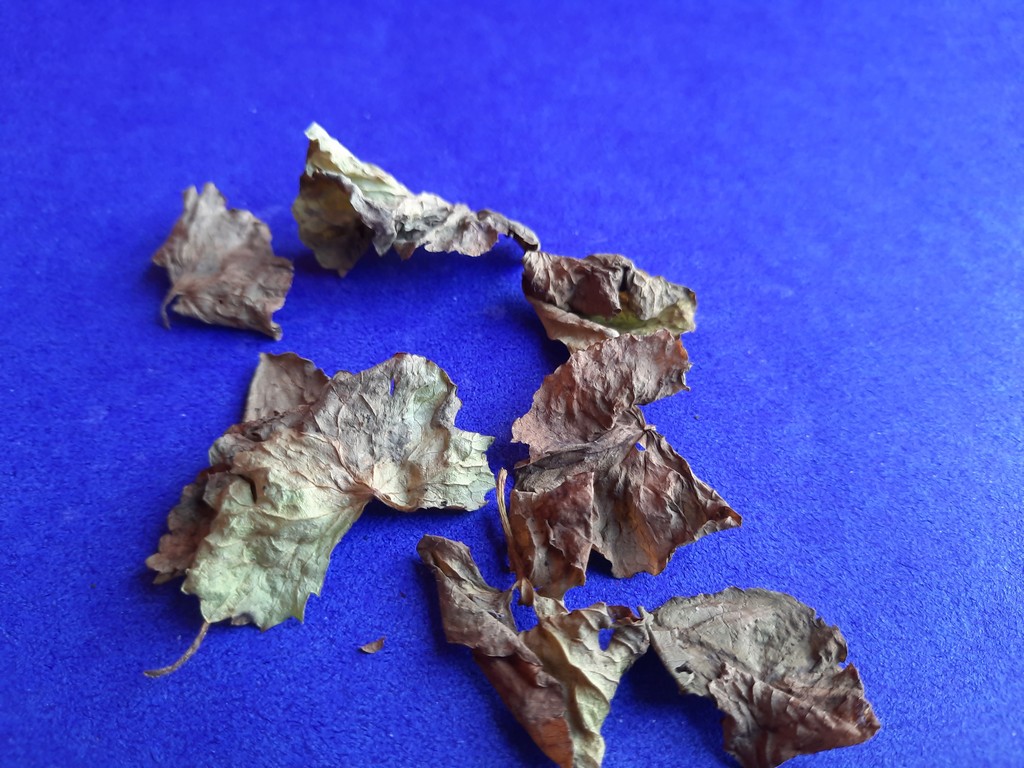
Label: Dried